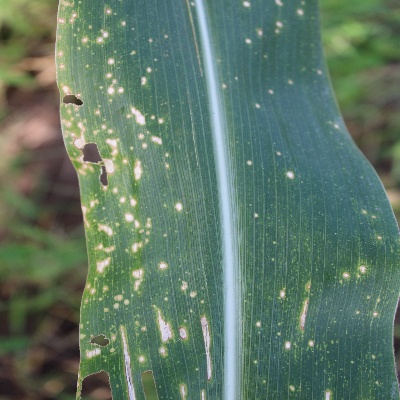
Crop: Maize
Condition: leaf blight